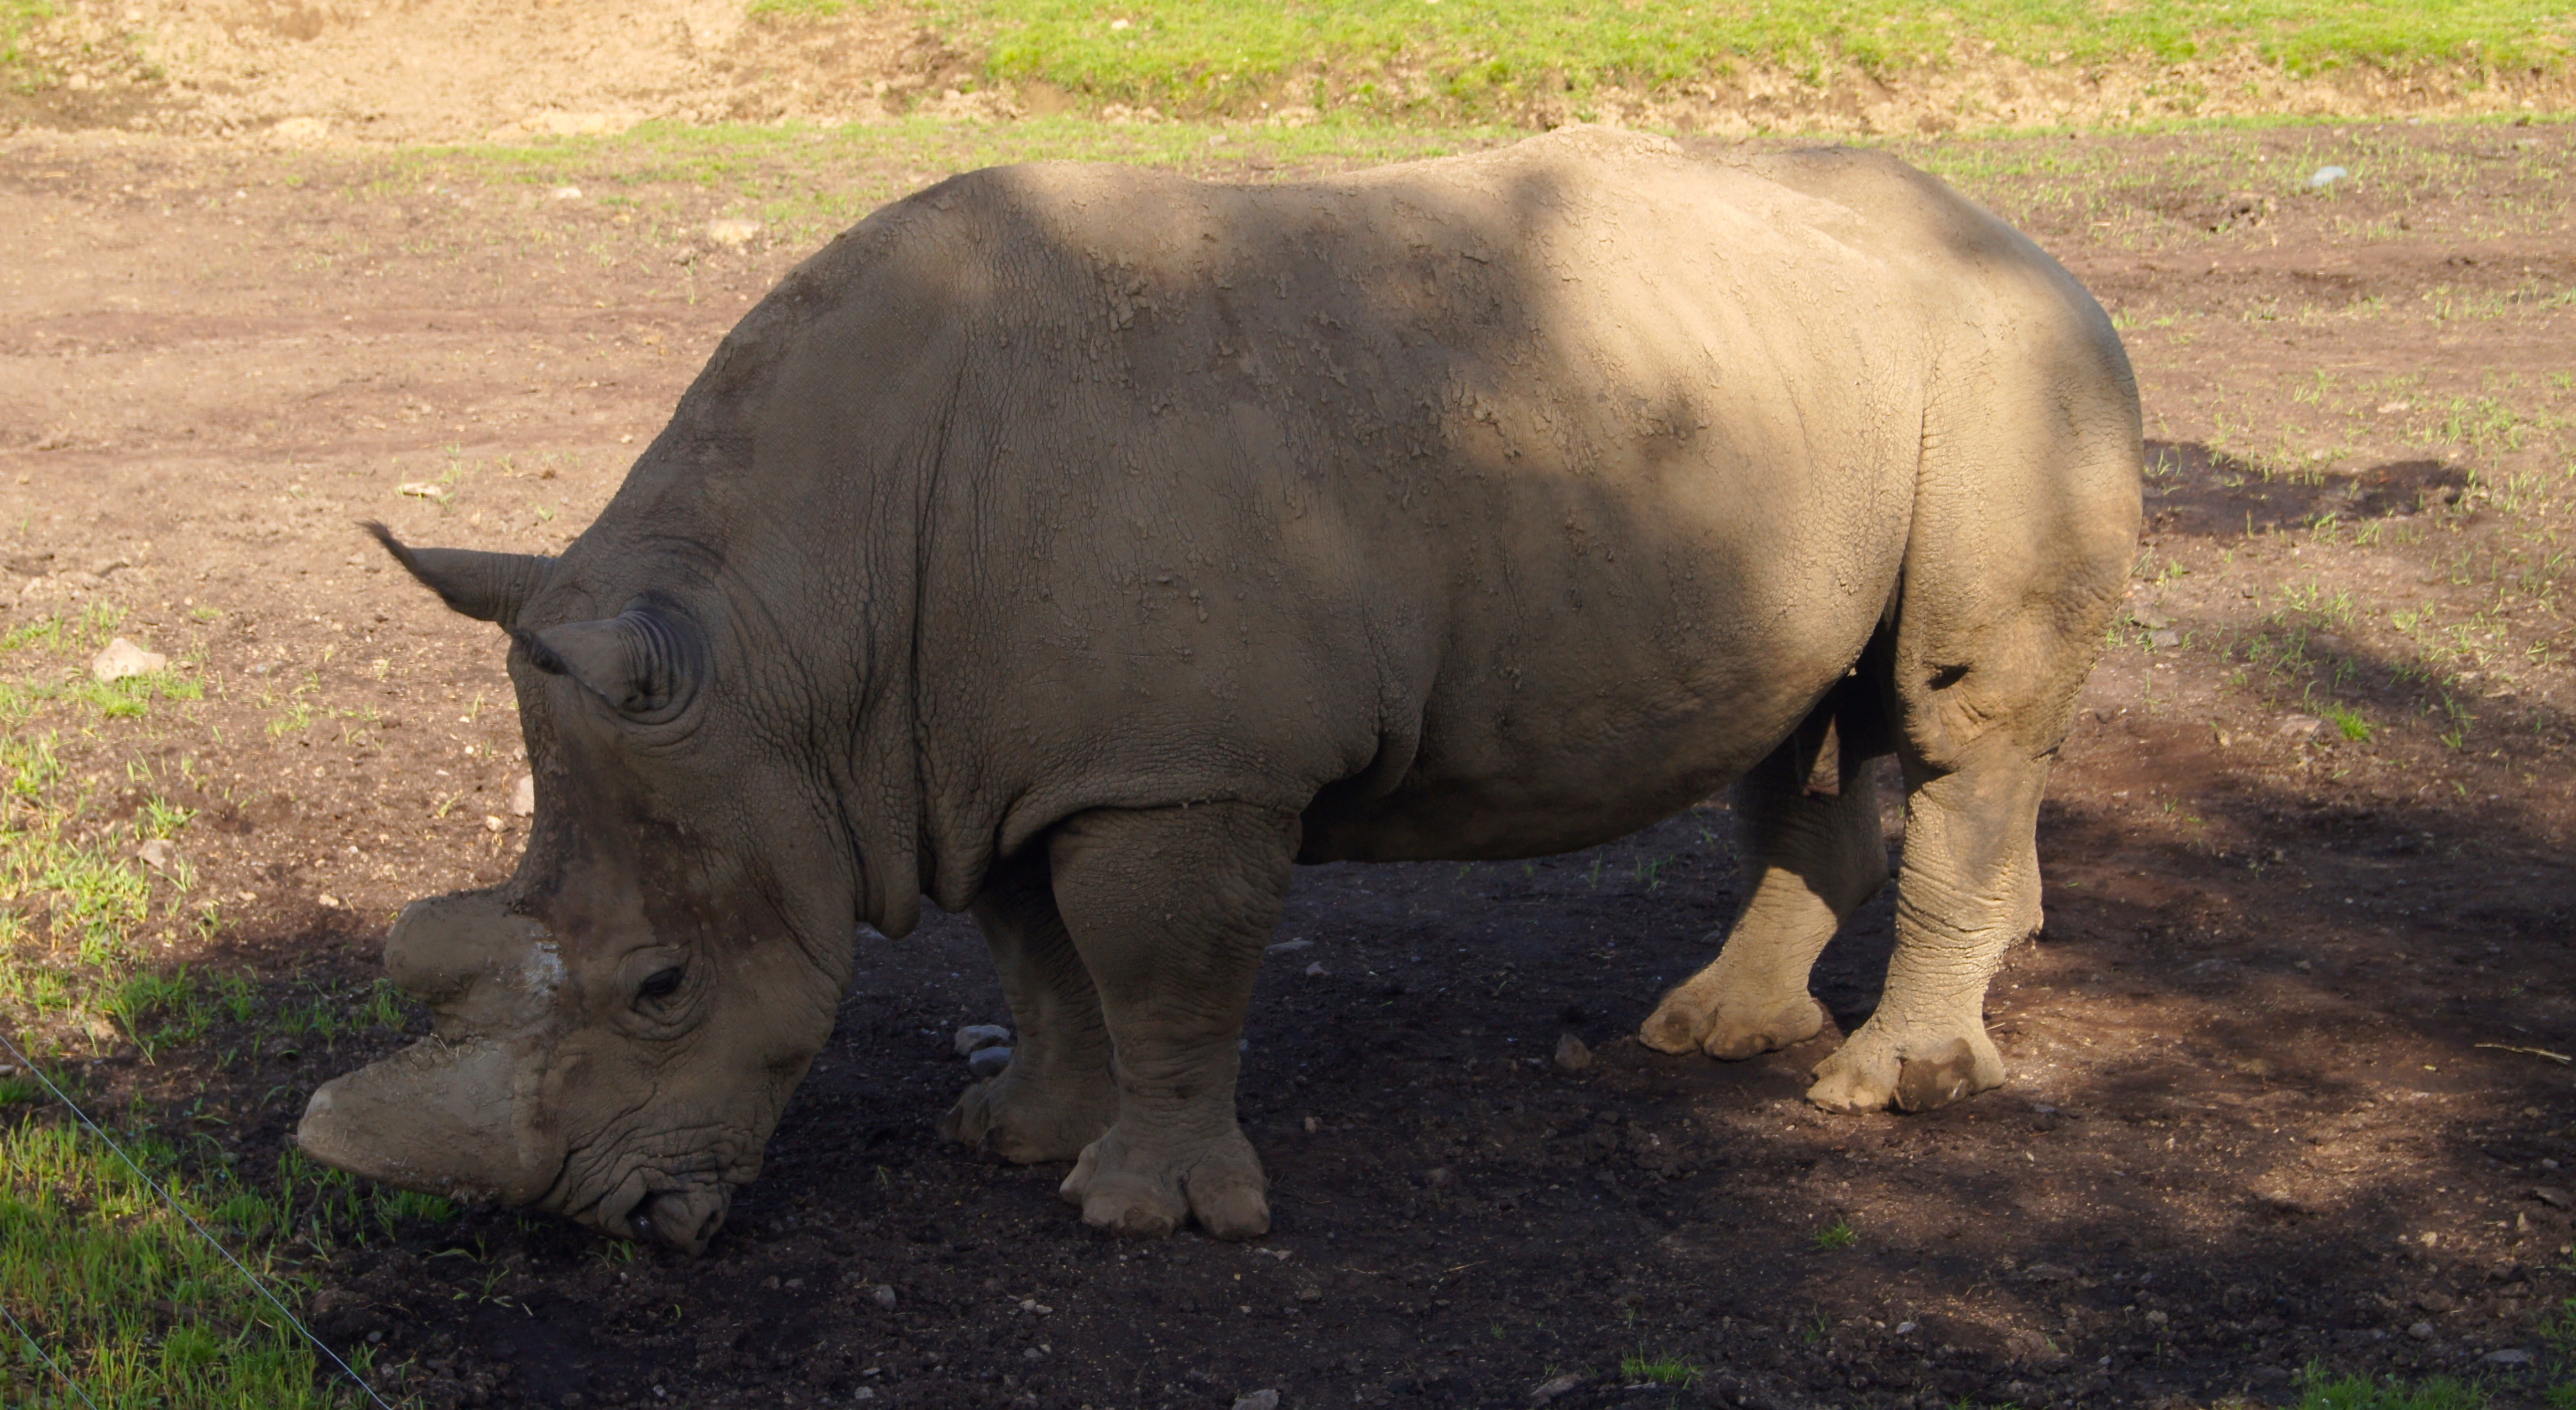
animal, wildlife, zoo, mammal, fauna, rhinoceros, safari, cattle like mammal